One Unique Signal

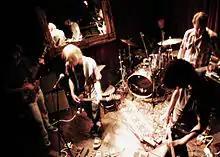
At London Underbelly 2009

Formed in 2002, One Unique Signal are a British, London based, five piece playing loud repetitive experimental music. The band also perform live and record as The Telescopes alongside founder Stephen Lawrie since 2010.